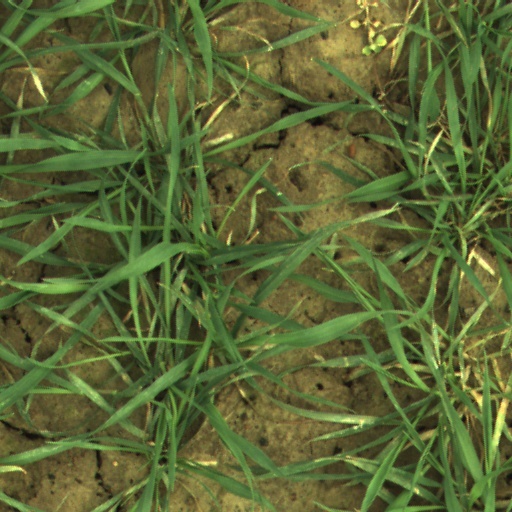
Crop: wheat